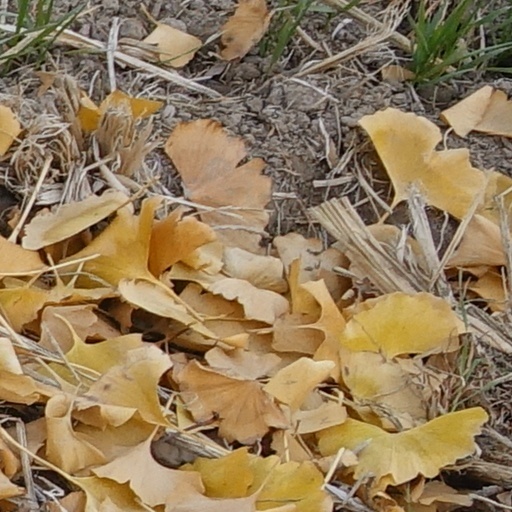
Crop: wheat